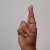
The image shows a hand gesture representing the letter 'R' in Indian Sign Language.